Salakot

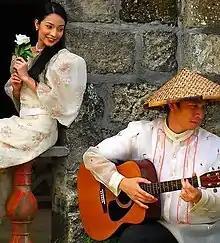
Salakot worn with a barong tagalog

Salakot is a traditional lightweight headgear from the Philippines commonly used for protection against the sun and rain. Variants occur among ethnic groups, but all are shaped like a dome or cone and can range in size from having very wide brims to being almost helmet-like. Made from various materials including bamboo, rattan, nito ferns, and bottle gourd, the salakot is held in place by an inner headband and a chinstrap. The tip of the crown commonly has a spiked or knobbed finial made of metal or wood. The salakot is the direct precursor to the pith helmet (also called "salacot" in Spanish and "salacco" in French) widely used by European military forces in the colonial era.